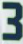
Number: 3